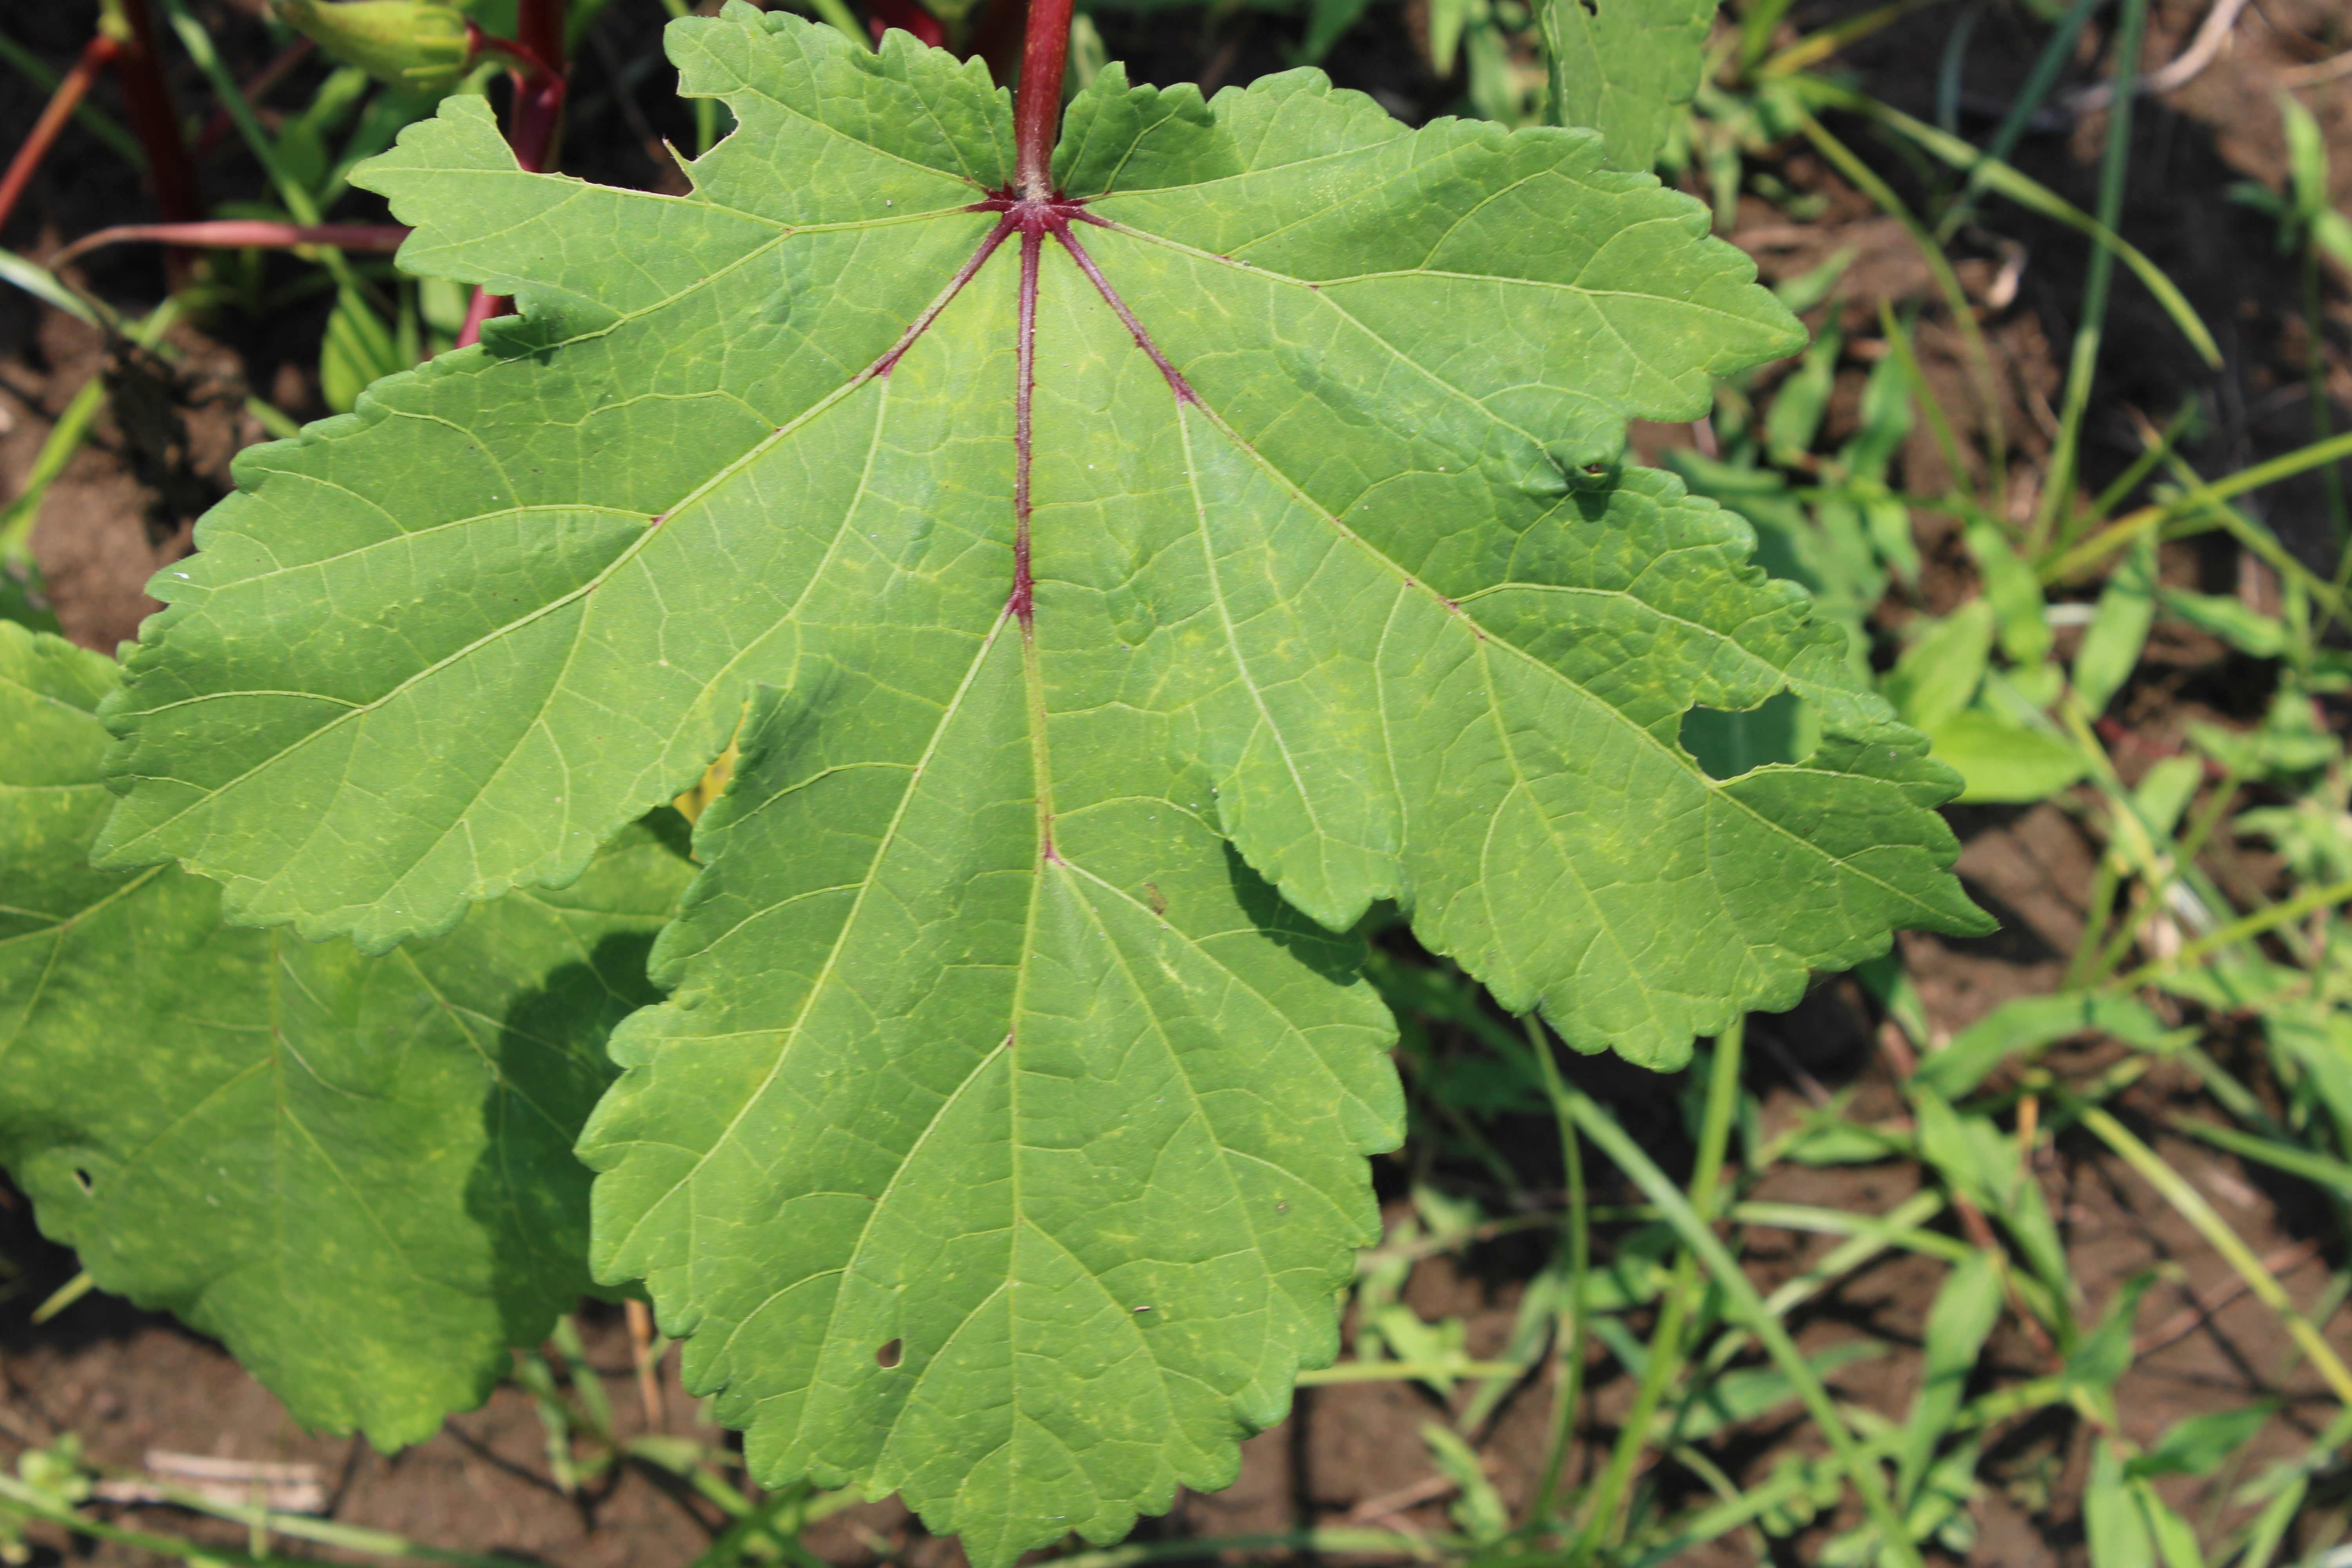
Label: Alternaria Leaf Spot